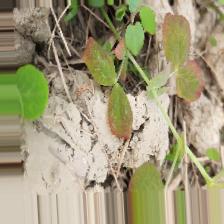
Label: Lentil Rust